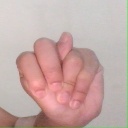
अक्षर: न